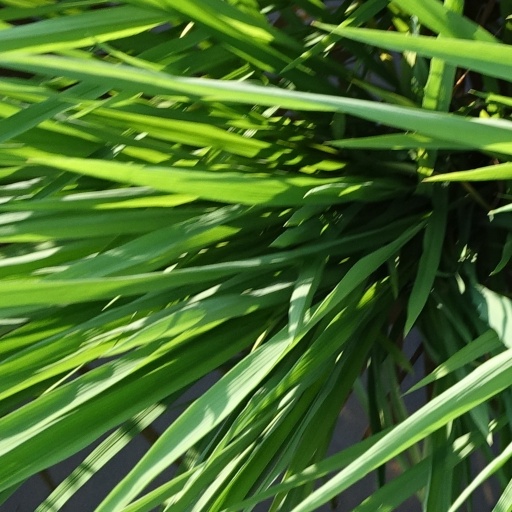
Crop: rice